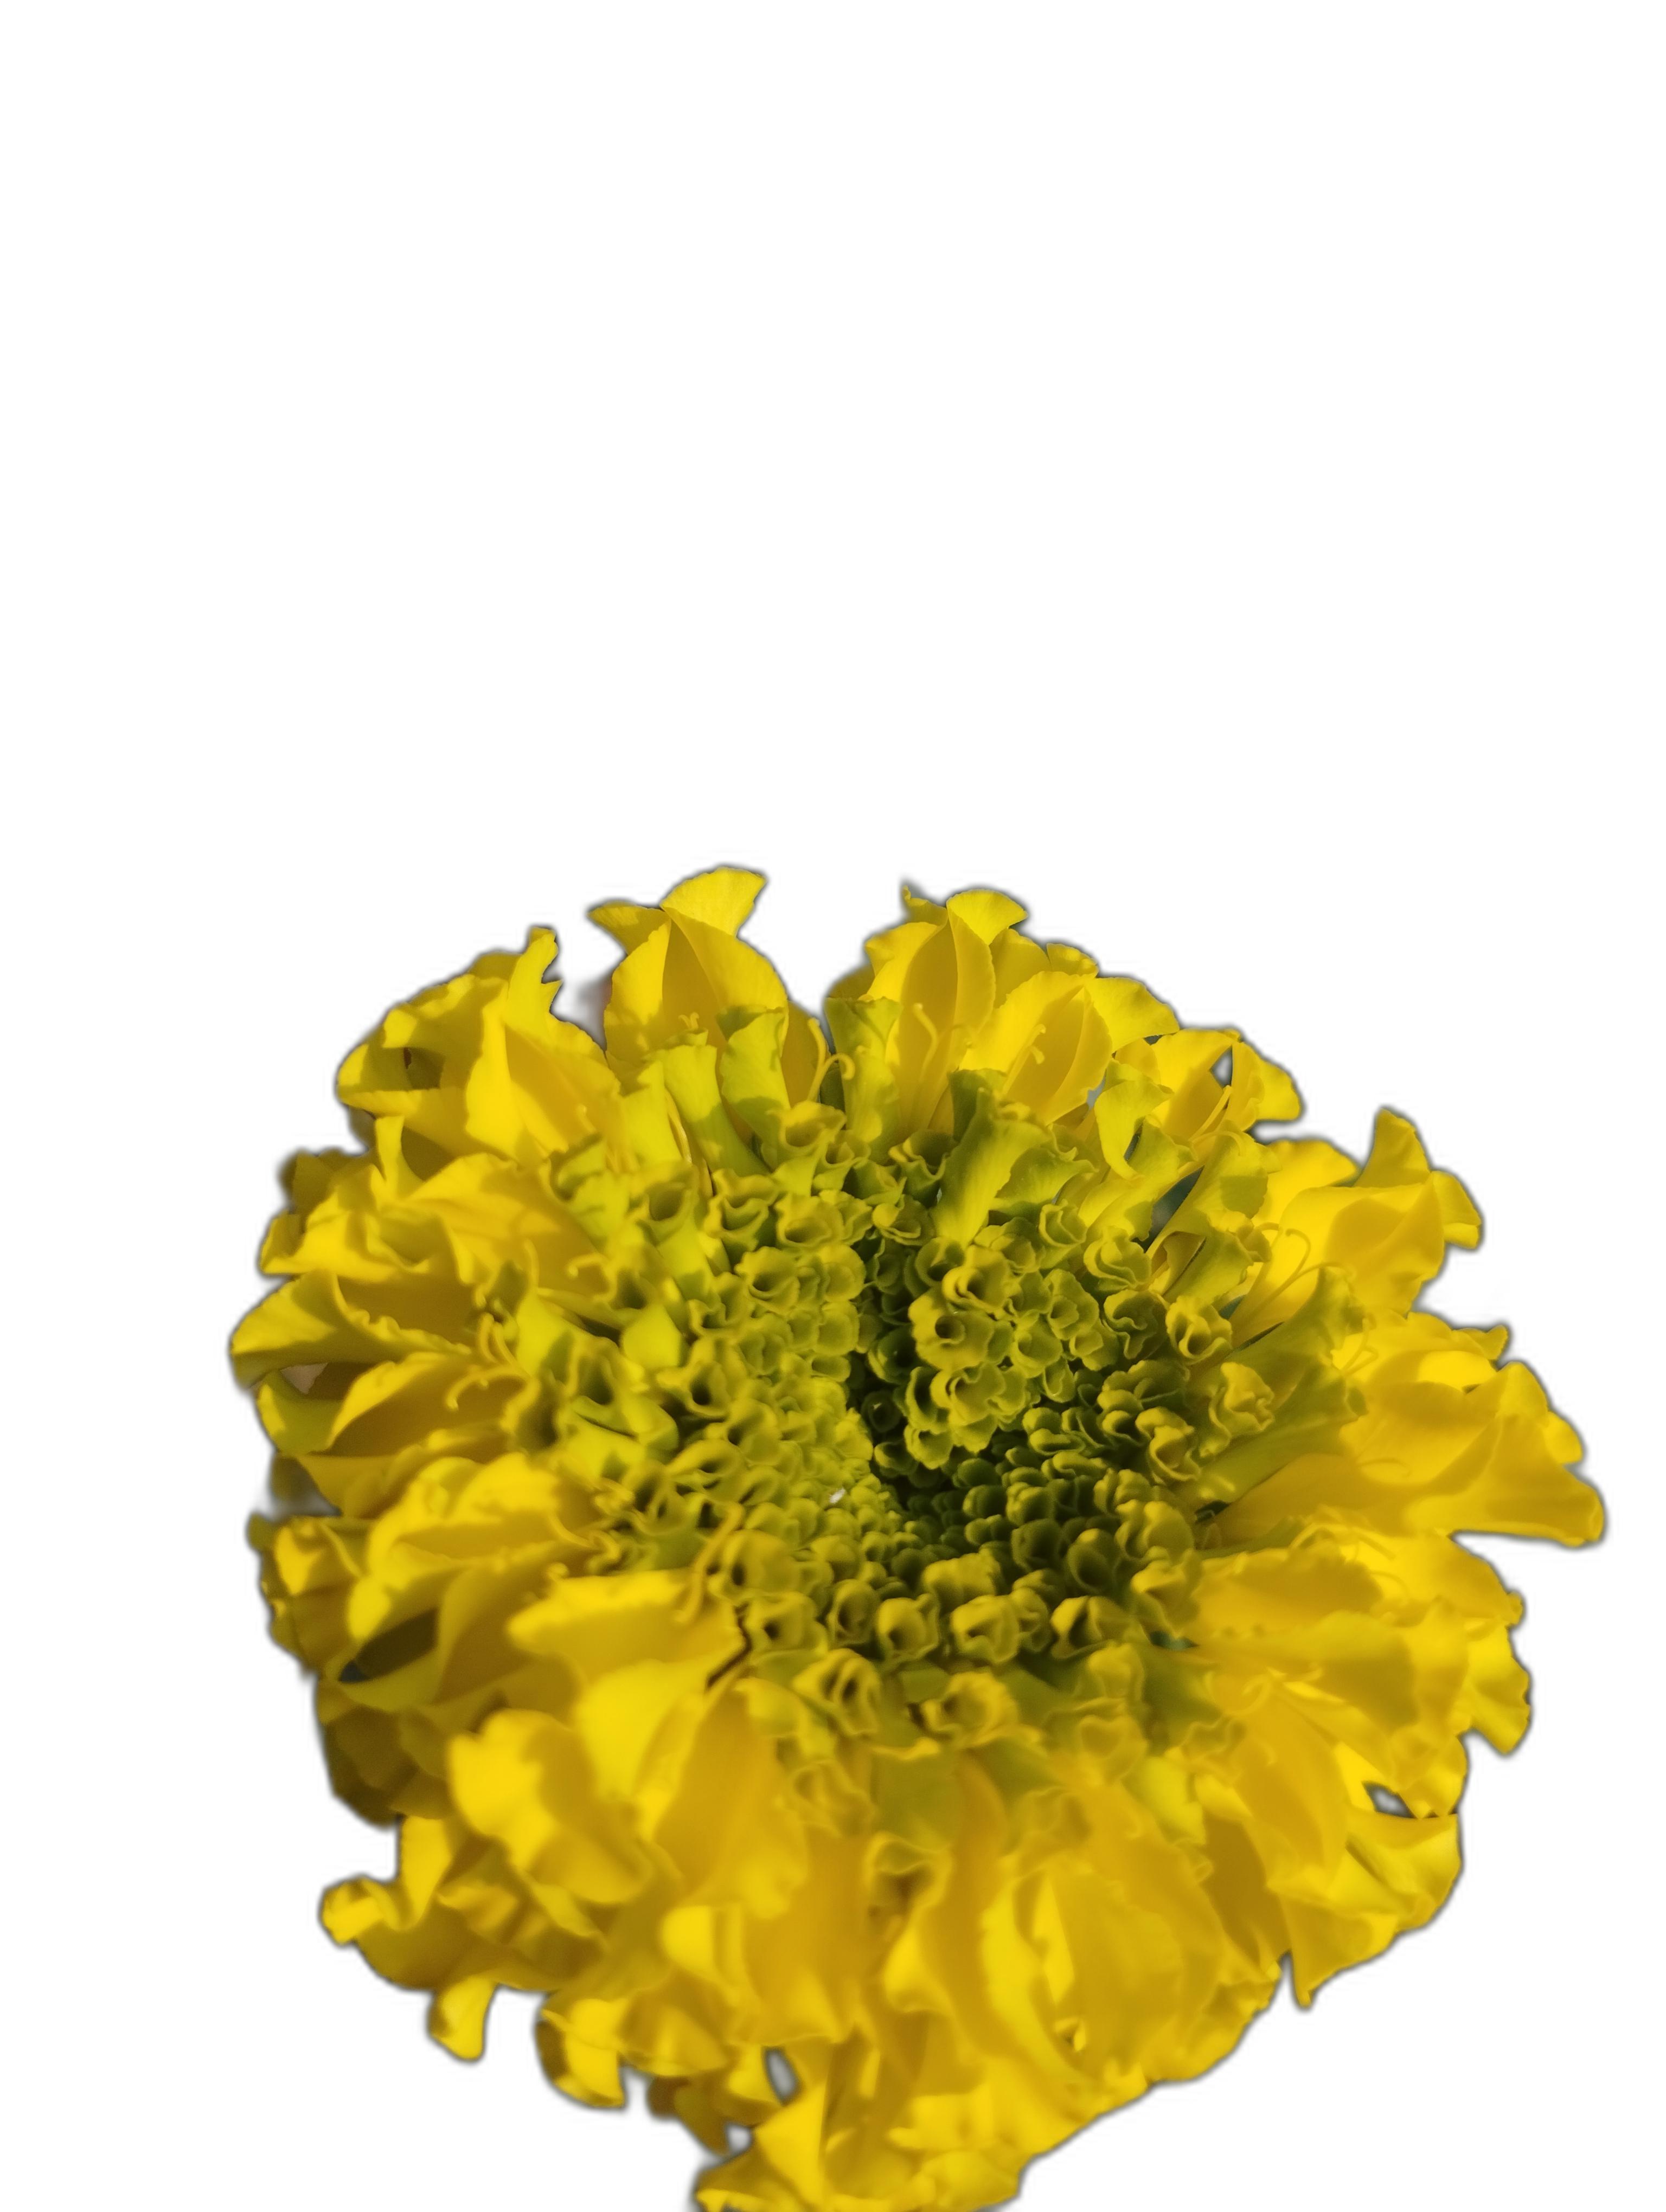
Label: Marigold